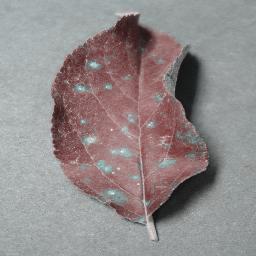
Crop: apple
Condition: cedar_rust